Punjab 1984

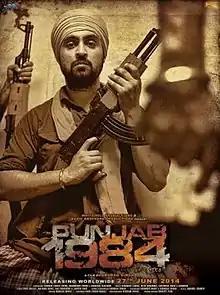
Poster

Punjab 1984 is a 2014 Indian Punjabi language period drama film directed by Anurag Singh. It is based on the 1984–86 Punjab insurgency's impact on social life, notably it is a story of a mother and her missing son. Starring Diljit Dosanjh and Kirron Kher, the film is the fourth collaboration between director Singh and actor Dosanjh. "Punjab 1984" released on 27 June 2014 to excellent box office collections.